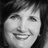
Emotion: happy